Immigration to the United States

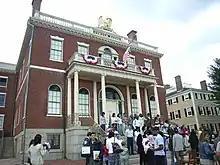
A naturalization ceremony in Salem, Massachusetts in 2007

According to the Department of State, in the 2016 fiscal year 84,988 refugees were accepted into the US from around the world. In the fiscal year of 2017, 53,691 refugees were accepted to the US. There was a significant decrease after Trump took office; it continued in the fiscal year of 2018 when only 22,405 refugees were accepted into the US. This displays a massive drop in acceptance of refugees since the Trump Administration has been in place.